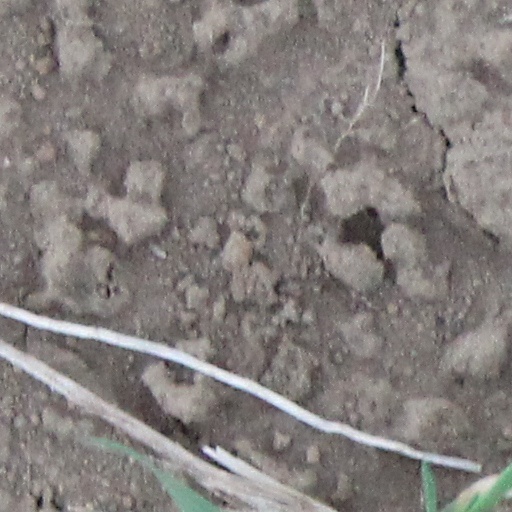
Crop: wheat